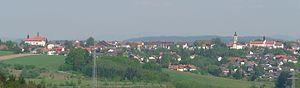
Thyrnau est une commune d'Allemagne située en Basse-Bavière dans l'arrondissement de Passau. Elle comprend 4 201 habitants au 31 décembre 2008.